Eutropis macularia

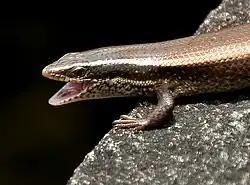
at Pocharam Lake, Andhra Pradesh

The bronze grass skink has a cylindrical body, dorsal scales with 5–8 keels, and smooth ventral scales. A pair of dorso-lateral bands start from above the eye and extend to the base of the tail. As with other "Eutropis" species, the scales are keeled. The snout is short, obtusely keeled and acuminate, and the lower eyelid is scaly. The nostril is located behind the vertical suture between the rostral scale and the first labial scale. The ear-opening is oval, about the same size as a lateral scale, or a little smaller. The dorsal, nuchal, and lateral scales have five to seven sharp keels, and there are 26 to 30 scales, approximately equal in size, round the middle of the body. The adpressed limbs meet or overlap. The digits are short and the lamellae between them smooth. The tail is 1.25 to 1.75 times the length of the head and body. Brown or olive-brown above, sides darker and usually with white black-edged spots; back uniform, or black-spotted, or with one or two black longitudinal lines; sometimes there are two light lateral lines on each side, clearly delineated only in the neck region; the underparts are yellowish (in preserved specimens). Deep-brown, olive or bronze-brown in color; dorso-lateral bands light or yellow; sometimes with black spots on the base of the tail. Breeding males have orange color on the lateral side of the body. Juveniles are grey with a bronze head. Maximum length , but a more common length is , with a snout-to-vent length of .